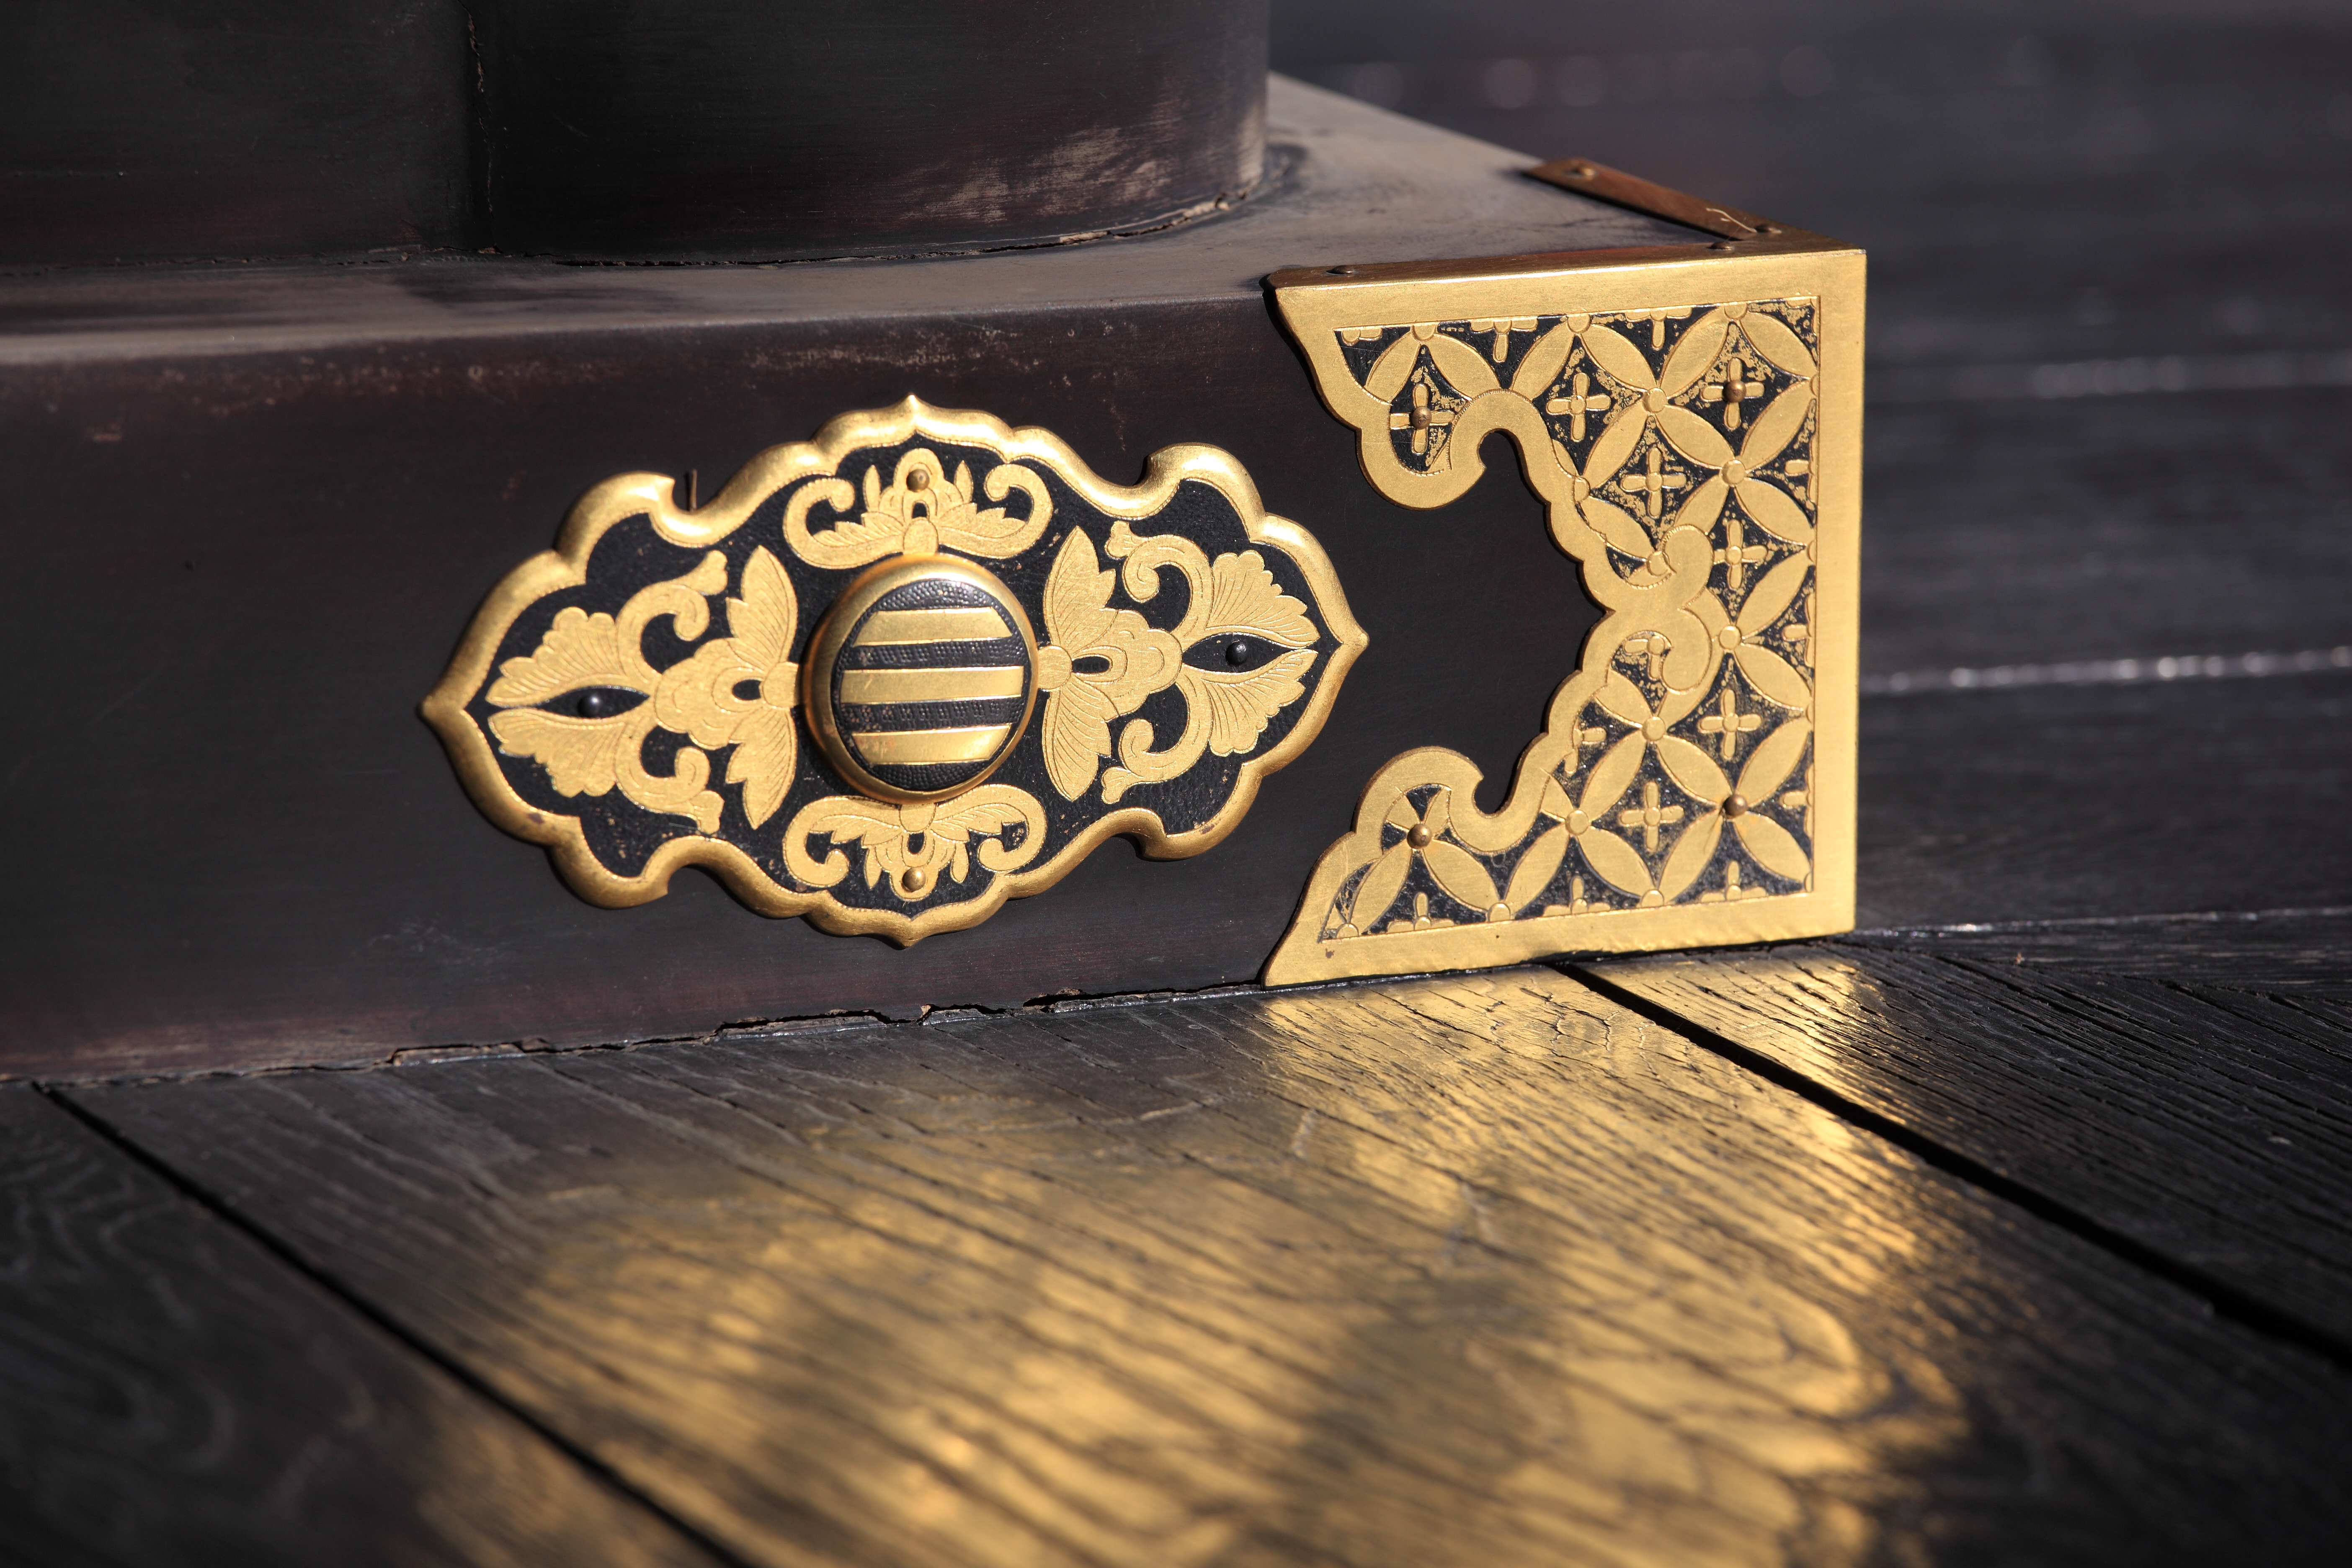
decoration, high, black, art, shrine, 5d, hires, calligraphy, markii, hi, res, resolution, gunma, jinja, tomioka, myogi, myougi